Bapatla

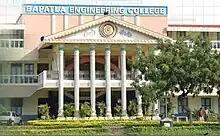
Bapatla Engineering College

The primary and secondary school education is imparted by government, aided and private schools, under the School Education Department of the state. The mediums of instruction followed by different schools are English and Telugu.